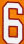
Number: 6